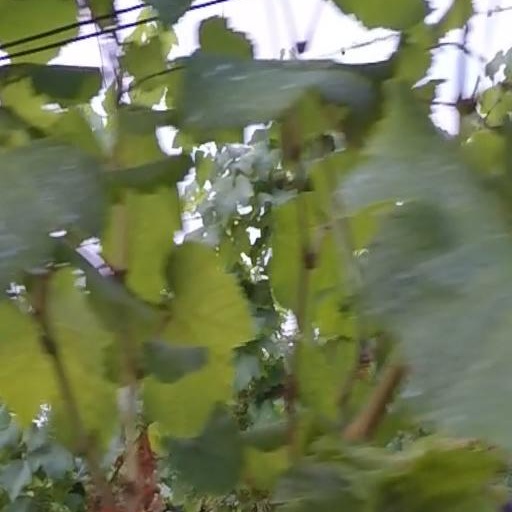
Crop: grape